Castle of Stilo

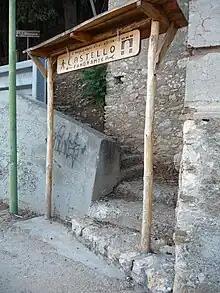
Starting point of the panoramic path

The Castle of Stilo, also known as the Norman Castle, is a medieval fortress located in Stilo, Calabria, southern Italy. Built in the 11th century by Roger I of Sicily, it stands on Monte Consolino and offers panoramic views of the surrounding area.